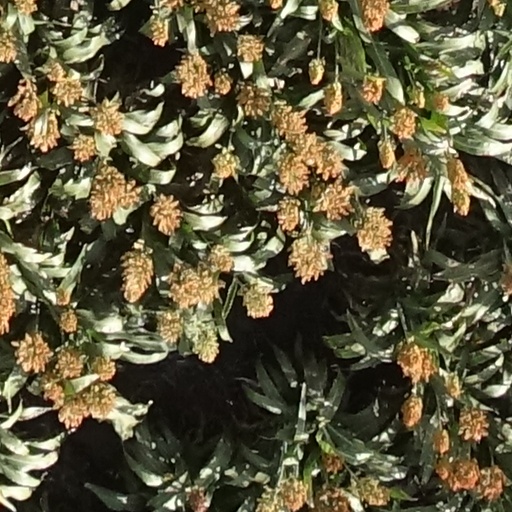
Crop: sorghum